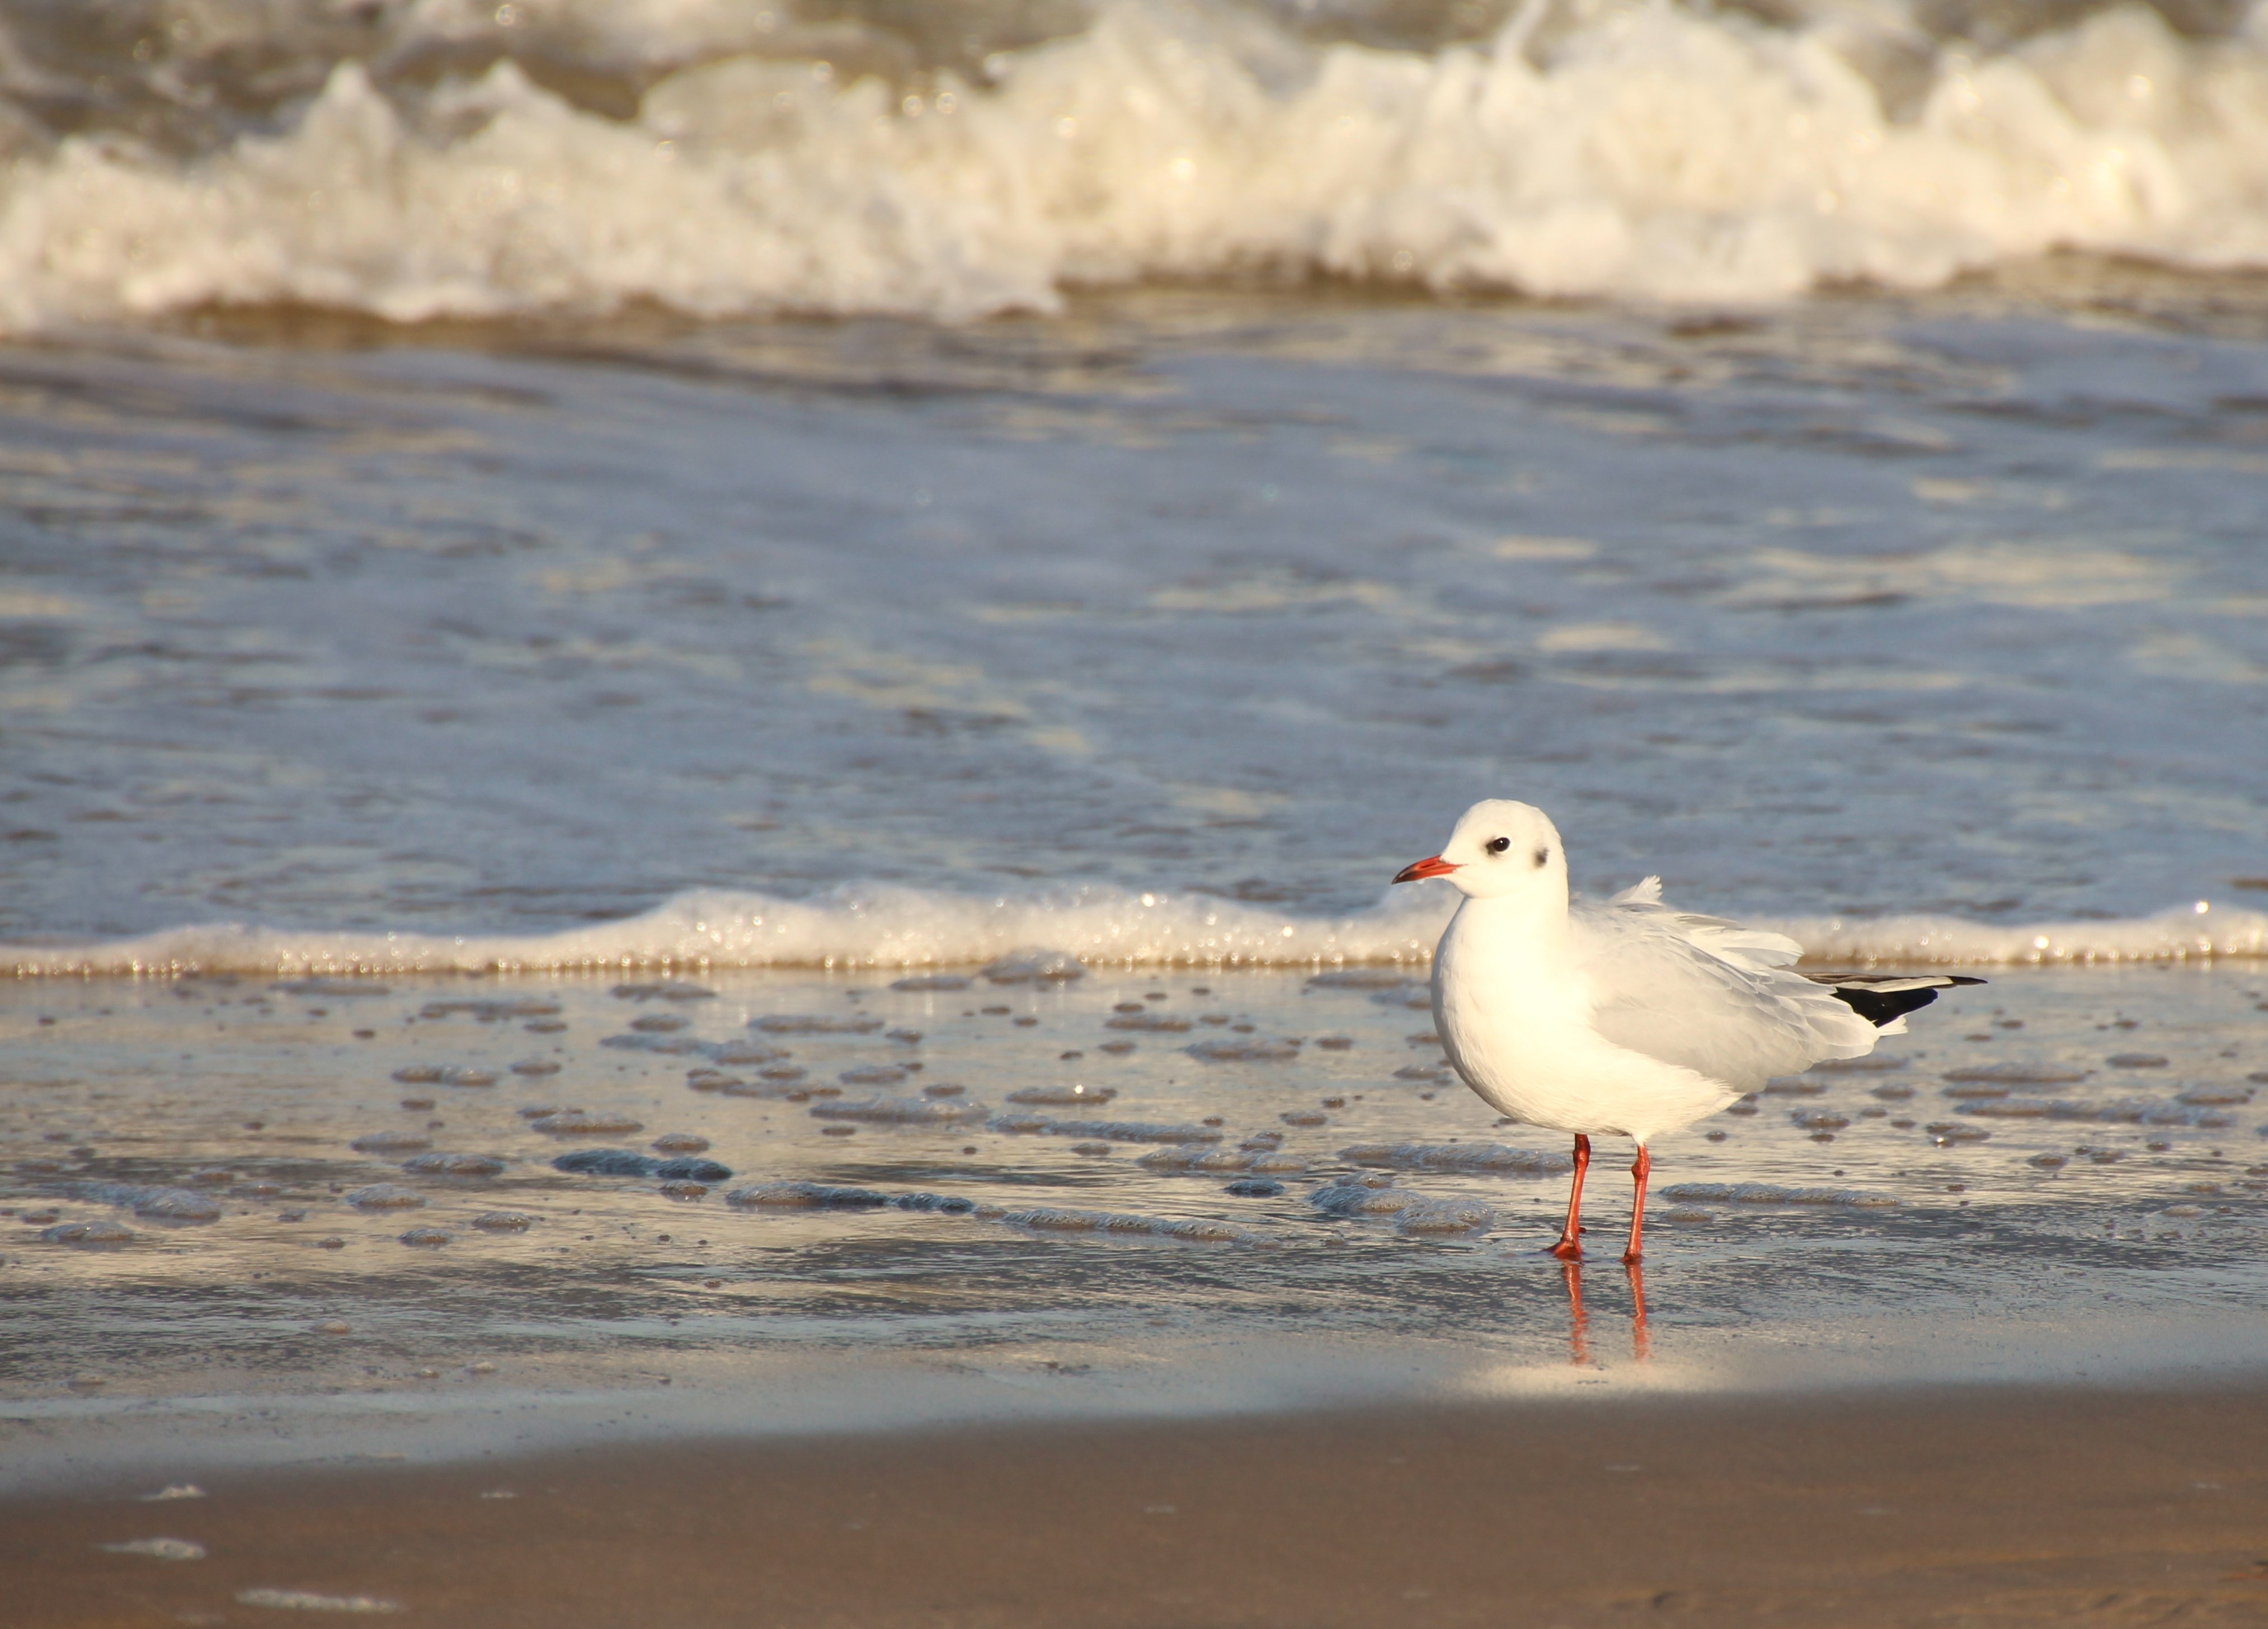
beach, sea, coast, sand, ocean, bird, shore, wave, seabird, seagull, wildlife, gull, body of water, vertebrate, water bird, shorebird, baltic sea, seevogel, charadriiformes, mudflat